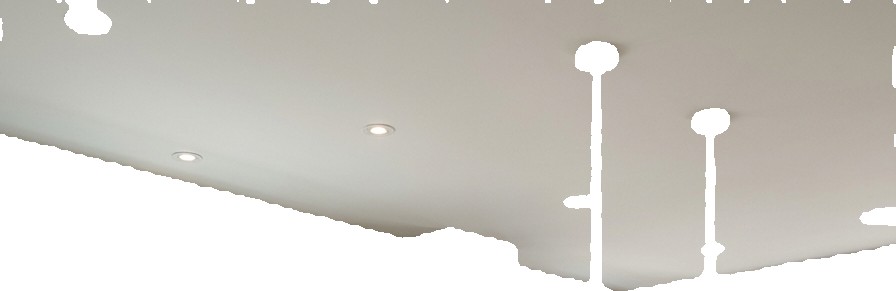
Surface category: ceiling